WZST

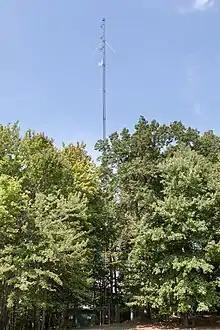
WZST Antenna

In the 1990s, the station was adult contemporary formatted known as "Mix 100.9" WMQC. WMQC simulcast (to better serve Clarksburg) with former sister station WPDX-FM, which was known as "Mix 104.9", prior to becoming a classic country station.